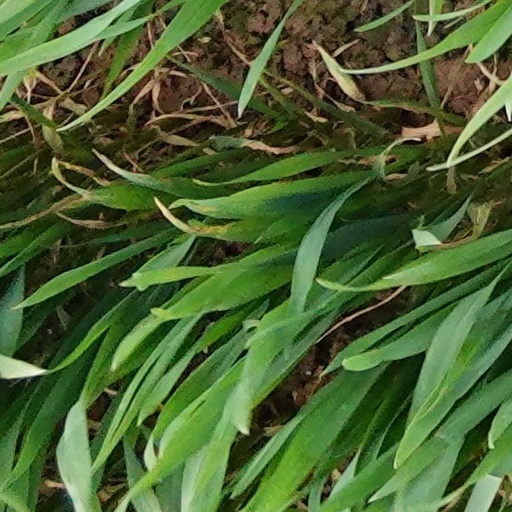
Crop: wheat